Eastern Ghats

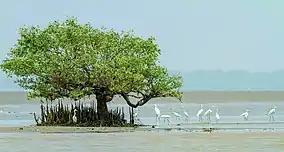
Birds at the Godavari River estuary at the Coringa Wildlife Sanctuary

Till 1980, logging was a major contributor for the loss of forest cover with decrease in tree species such as teak, sal, red sanders, and sandalwood. Though laws in 1988 curtailed illegal logging, wood is still quarried by people for making charcoal, firewood, and construction. Forest produce is a source of income for people living in the fringes of the ranges. Over harvesting of forest produce for fodder, traditional medicine, and domestic uses along with unscientific extraction methods and burning of forests have been threats. The introduction of alien species either by deliberate or non deliberate means have resulted in competition to native species. The construction of large dams across rivers in the region have submerged more than of forest cover.